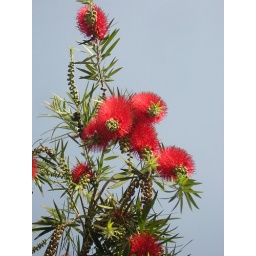
plant life in the himalayas: emulating the red of the monasteries